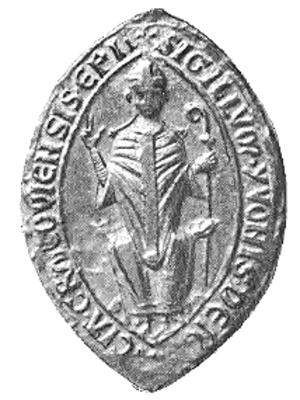
Iwo Odrowąż armoiries Odrowąż, né entre 1170 et 1180 à Końskie et mort le 21 août 1229, près de Modène, fut chancelier du duc de Cracovie et de Sandomierz Lech le Blanc et évêque de Cracovie.